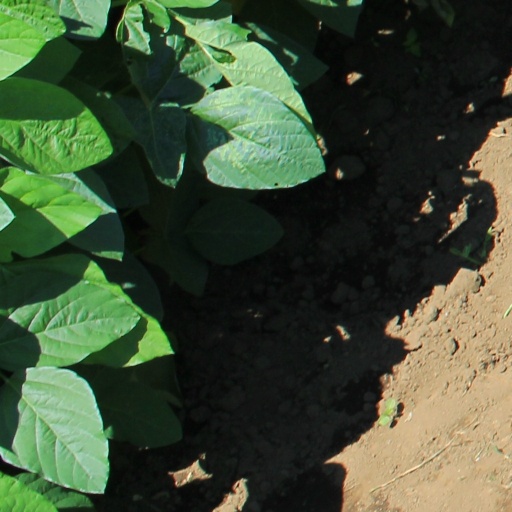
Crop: soybean